Alfred Neven du Mont

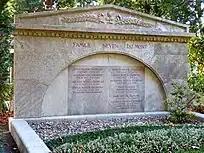
Grave of the Neven Dumont family at the Cologne Melaten Cemetery

Neven DuMont married to the women's rights activist Alice Minderop (1877-1964). The couple had two daughters and two sons: Paul (1897-1918) and Kurt Neven DuMont (1902-1967). Alfred Neven DuMont's grandson of the same name (1927-2015) was chairman of the supervisory board of the M. DuMont Schauberg group of companies from 1990 to early 2015.